London Metropolitan University

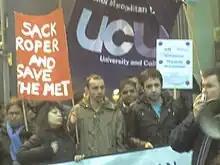
A demonstration against job cuts in Jan 2009

In July 2008, it was reported that a financial crisis was looming for the university. London Met had allegedly been misreporting data on student drop-outs for several years and, consequently, the Higher Education Funding Council for England (HEFCE) was proposing to reclaim at least £15 million for the overpayment in 2008–9. In February 2009 the overpayment figure was revised to £56 million by HEFCE, who were seeking to recover the money.